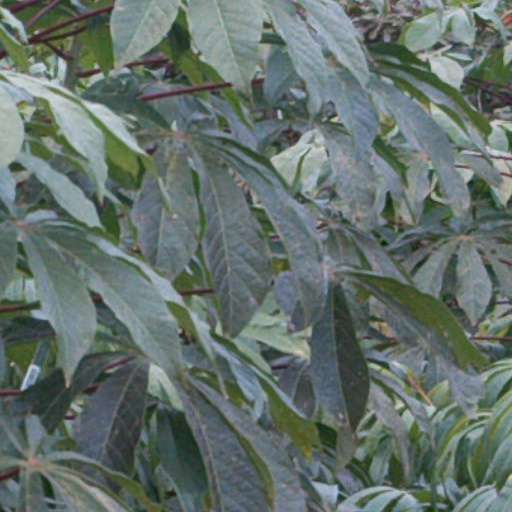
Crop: cassava